Forever (Philippine TV series)

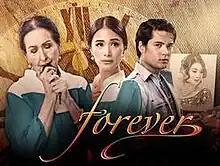
Title card

Forever is a 2013 Philippine television drama romance fantasy series broadcast by GMA Network. Directed by Ricky Davao, it stars Heart Evangelista, Geoff Eigenmann and Gloria Romero. It premiered on January 21, 2013 on the network's Telebabad line up. The series concluded on April 19, 2013 with a total of 63 episodes.